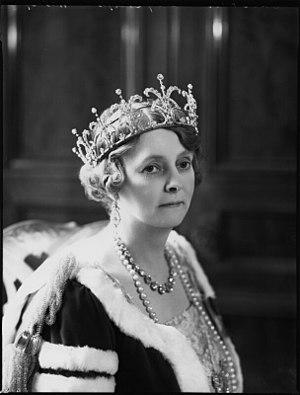
La comtesse d'Iveagh, 11 mai 1937
Gwendolen Florence Mary Guinness, comtesse d'Iveagh, née le 22 juillet 1881 et morte le 16 février 1966, est une femme politique britannique. Membre de du Parti conservateur, elle est députée entre 1927 et 1935.